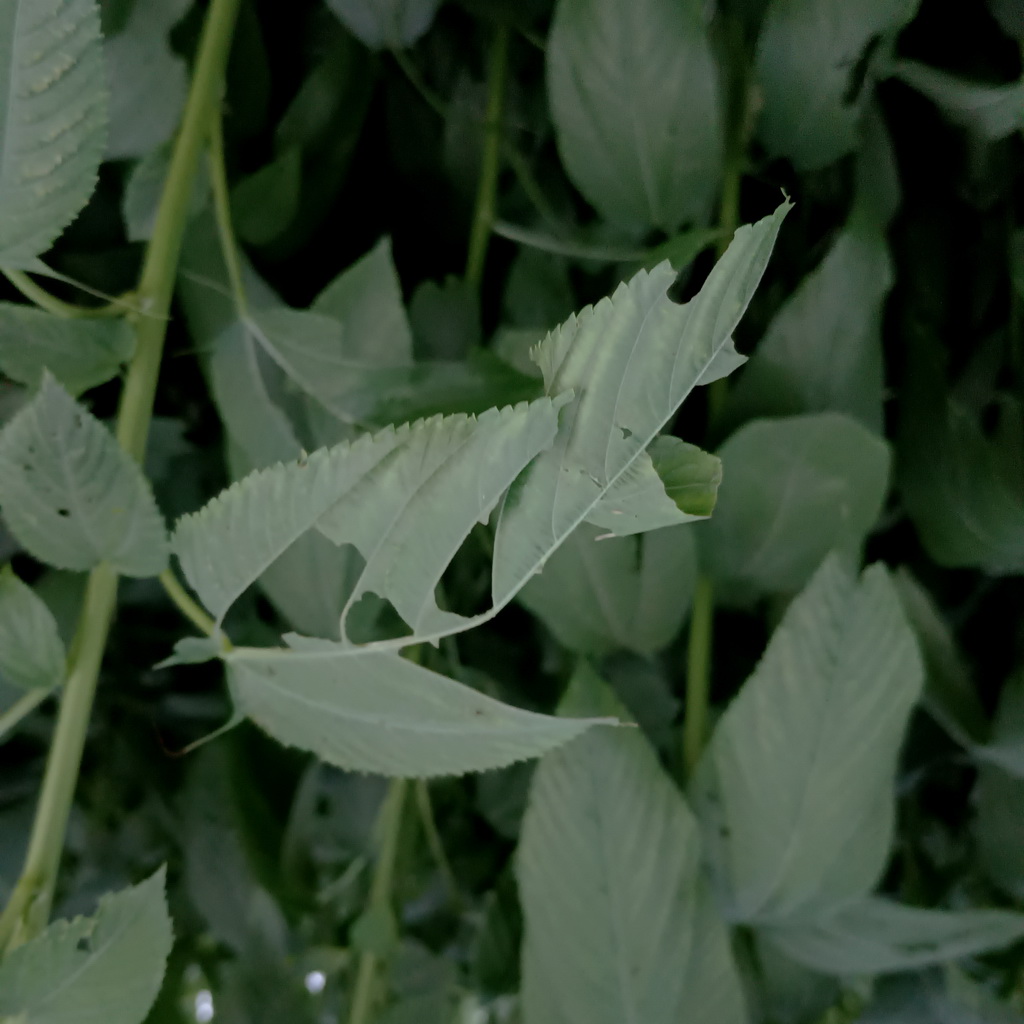
Label: Holed